Bacolod–Silay Airport

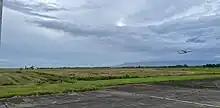
An Airbus A320 of Philippine Airlines holding short runway 21 for Cebgo ATR-72 and an Airbus A320 of Cebu Pacific taxiing to the ramp

Data from Civil Aviation Authority of the Philippines (CAAP).